Chico Trujillo

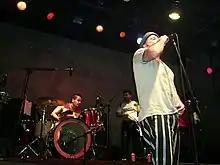
Chico Trujillo at a 2008 concert

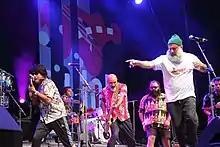
Chico Trujillo at Rudolstadt-Festival 2018

Chico Trujillo are a Chilean New cumbia band merging cumbia, ska, reggae and rock, among other styles.